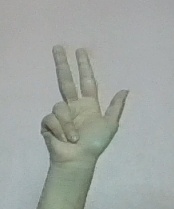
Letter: al